Springfield, West Virginia

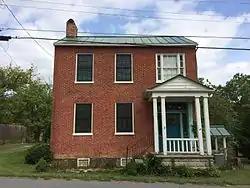
63 Springfield Pike (1860)

Today, Springfield is the site of a number of historic private residences dating from the 18th and 19th Centuries.